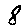
Label: 8